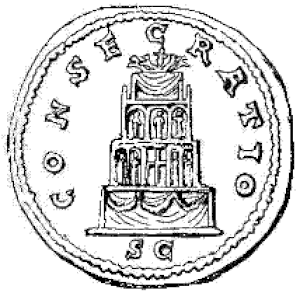
monnaie de consécration de Marc-Aurèle CONSECRATIO S.C.